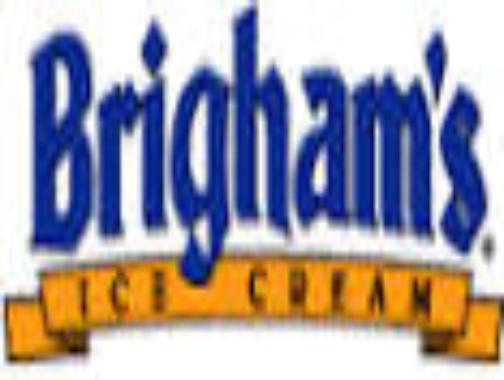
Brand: Brigham's Ice Cream
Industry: Food